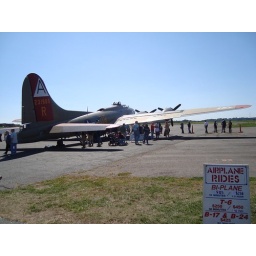
This plane flew over our house